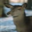
Label: deer